LGBTQ culture in Australia

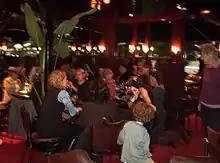
Group of women at Tilley's in 2010.

In 1982, the first LGBTQ football team, known as the ‘Adelaide Armpits’, started its first season in the city of Adelaide. This team continued to compete in various events in South Australia for a period of 30 years.